Beethoven House

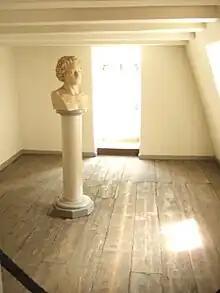
The room with the Beethoven bust, created in 1827 by Josef Danhauser

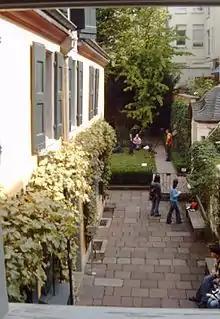
The first floor of the garden in September 2005

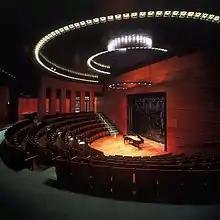
The chamber music hall

In the 20th century, the permanent exhibition was renewed several times. The original concept focused on a reconstruction of the house and on the display of a lot of items. When the rooms and the exhibition were refurbished and updated the last time in 1995 and 1996, the idea was to give visitors the opportunity to experience a step back in time when viewing the 150 exhibits from the proprietary collection of the Beethoven Haus. Portraits, manuscripts, sheet music printouts, instruments and items of everyday life give an insight into Beethoven's life and work. For Beethoven's 250th birthday in 2020, the exhibition was extended and renovated. Opened on 17 December 2019, the design by the Holzer Kobler architect firm and Studio TheGreenEyl and Lichtvision Design gave visitors a fully updated form of the permanent exhibition. They reorganized the exhibition and replaced the chronological structure with a thematic one. Multimedia installations complemented the displayed objects and the house itself became an exhibition piece through the choice of color and the exhibition pieces themselves that were chosen wisely for every room.